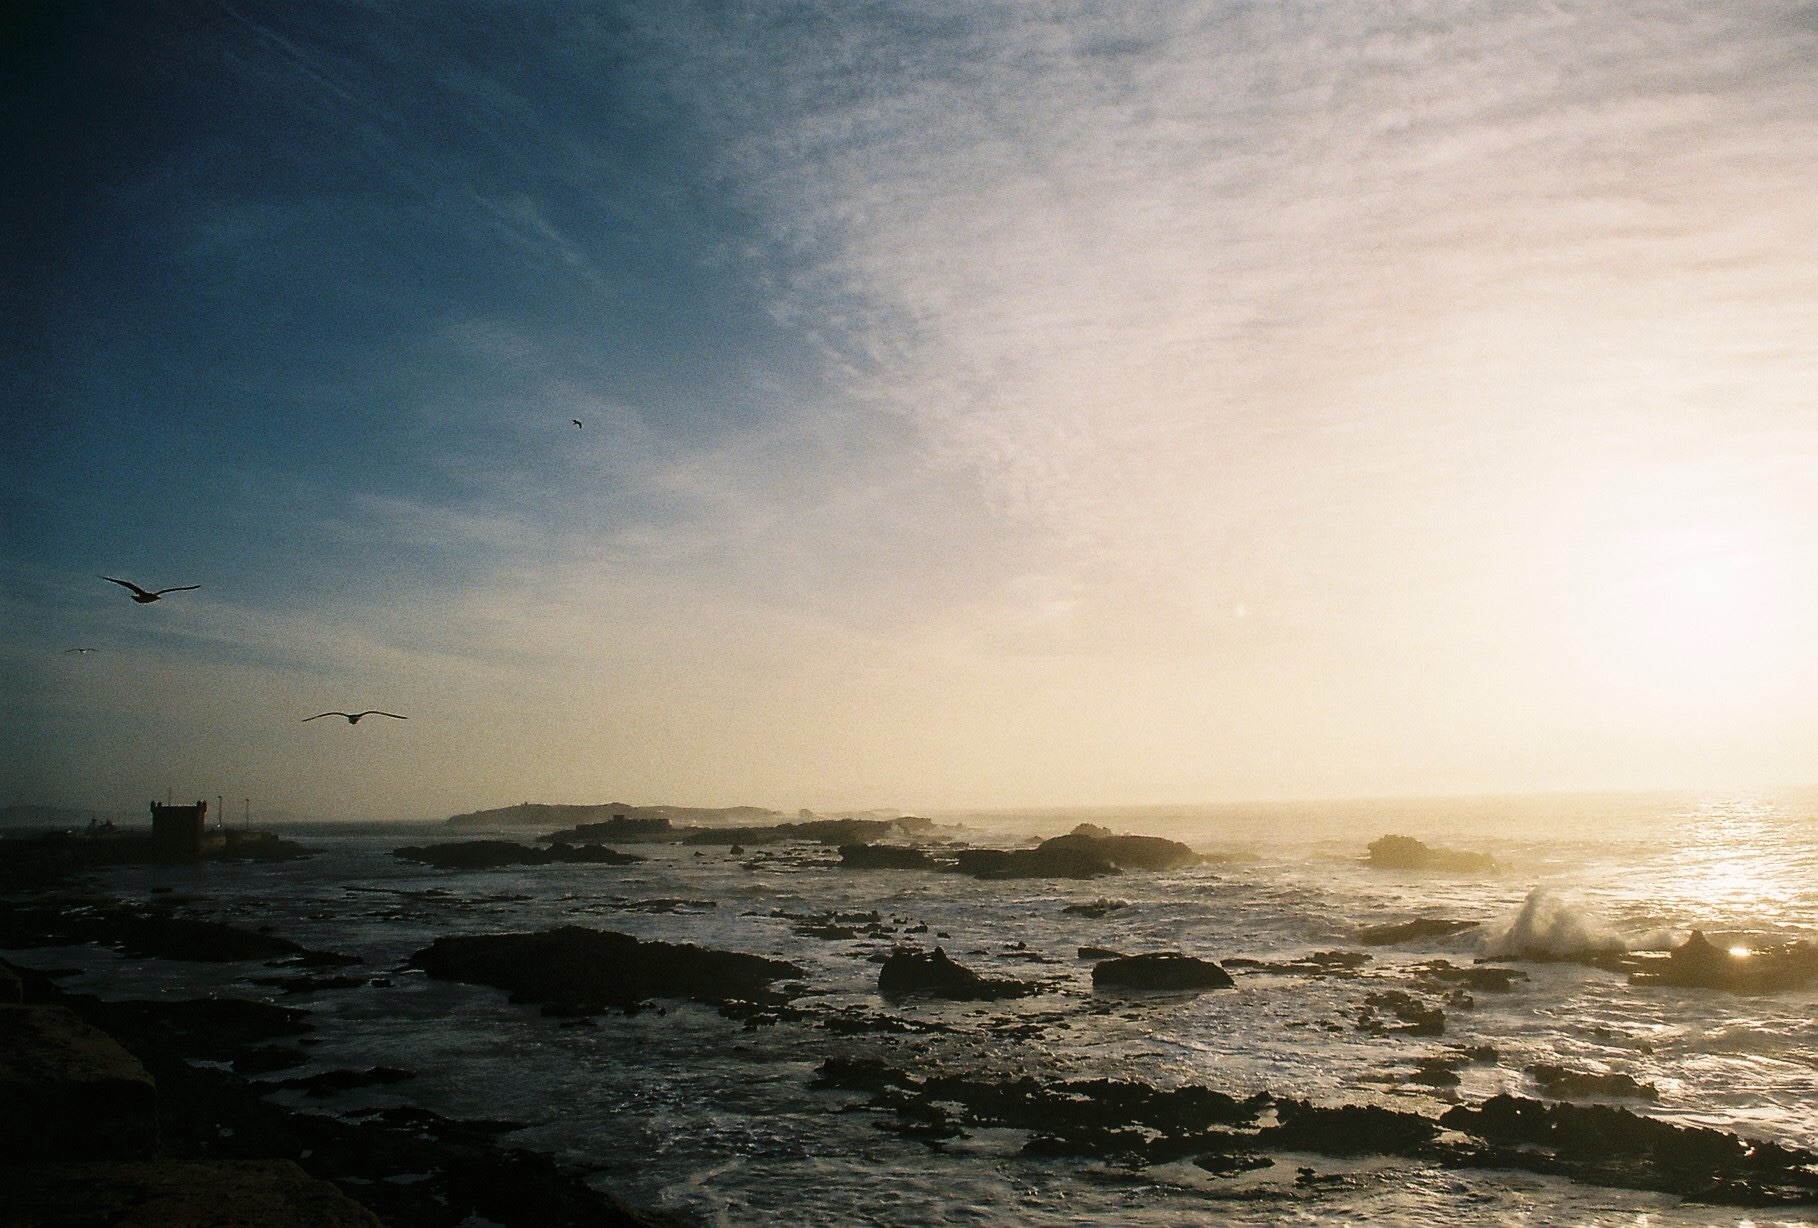
beach, sea, coast, ocean, horizon, cloud, sky, sun, sunrise, sunset, sunlight, morning, shore, wave, dawn, atmosphere, dusk, evening, weather, body of water, atmospheric phenomenon, wind wave